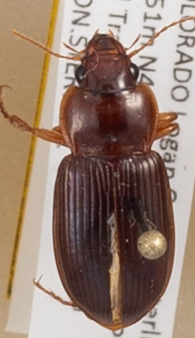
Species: Amara carinata
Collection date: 2014-06-24
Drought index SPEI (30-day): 0.71
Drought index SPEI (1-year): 0.54
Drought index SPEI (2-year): -1.01